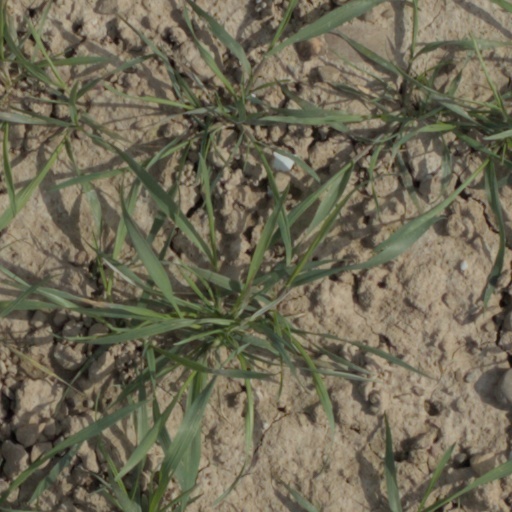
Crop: wheat